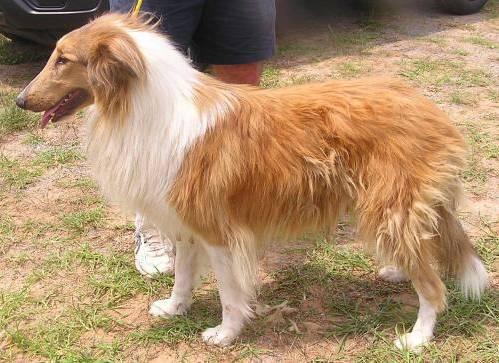
dog